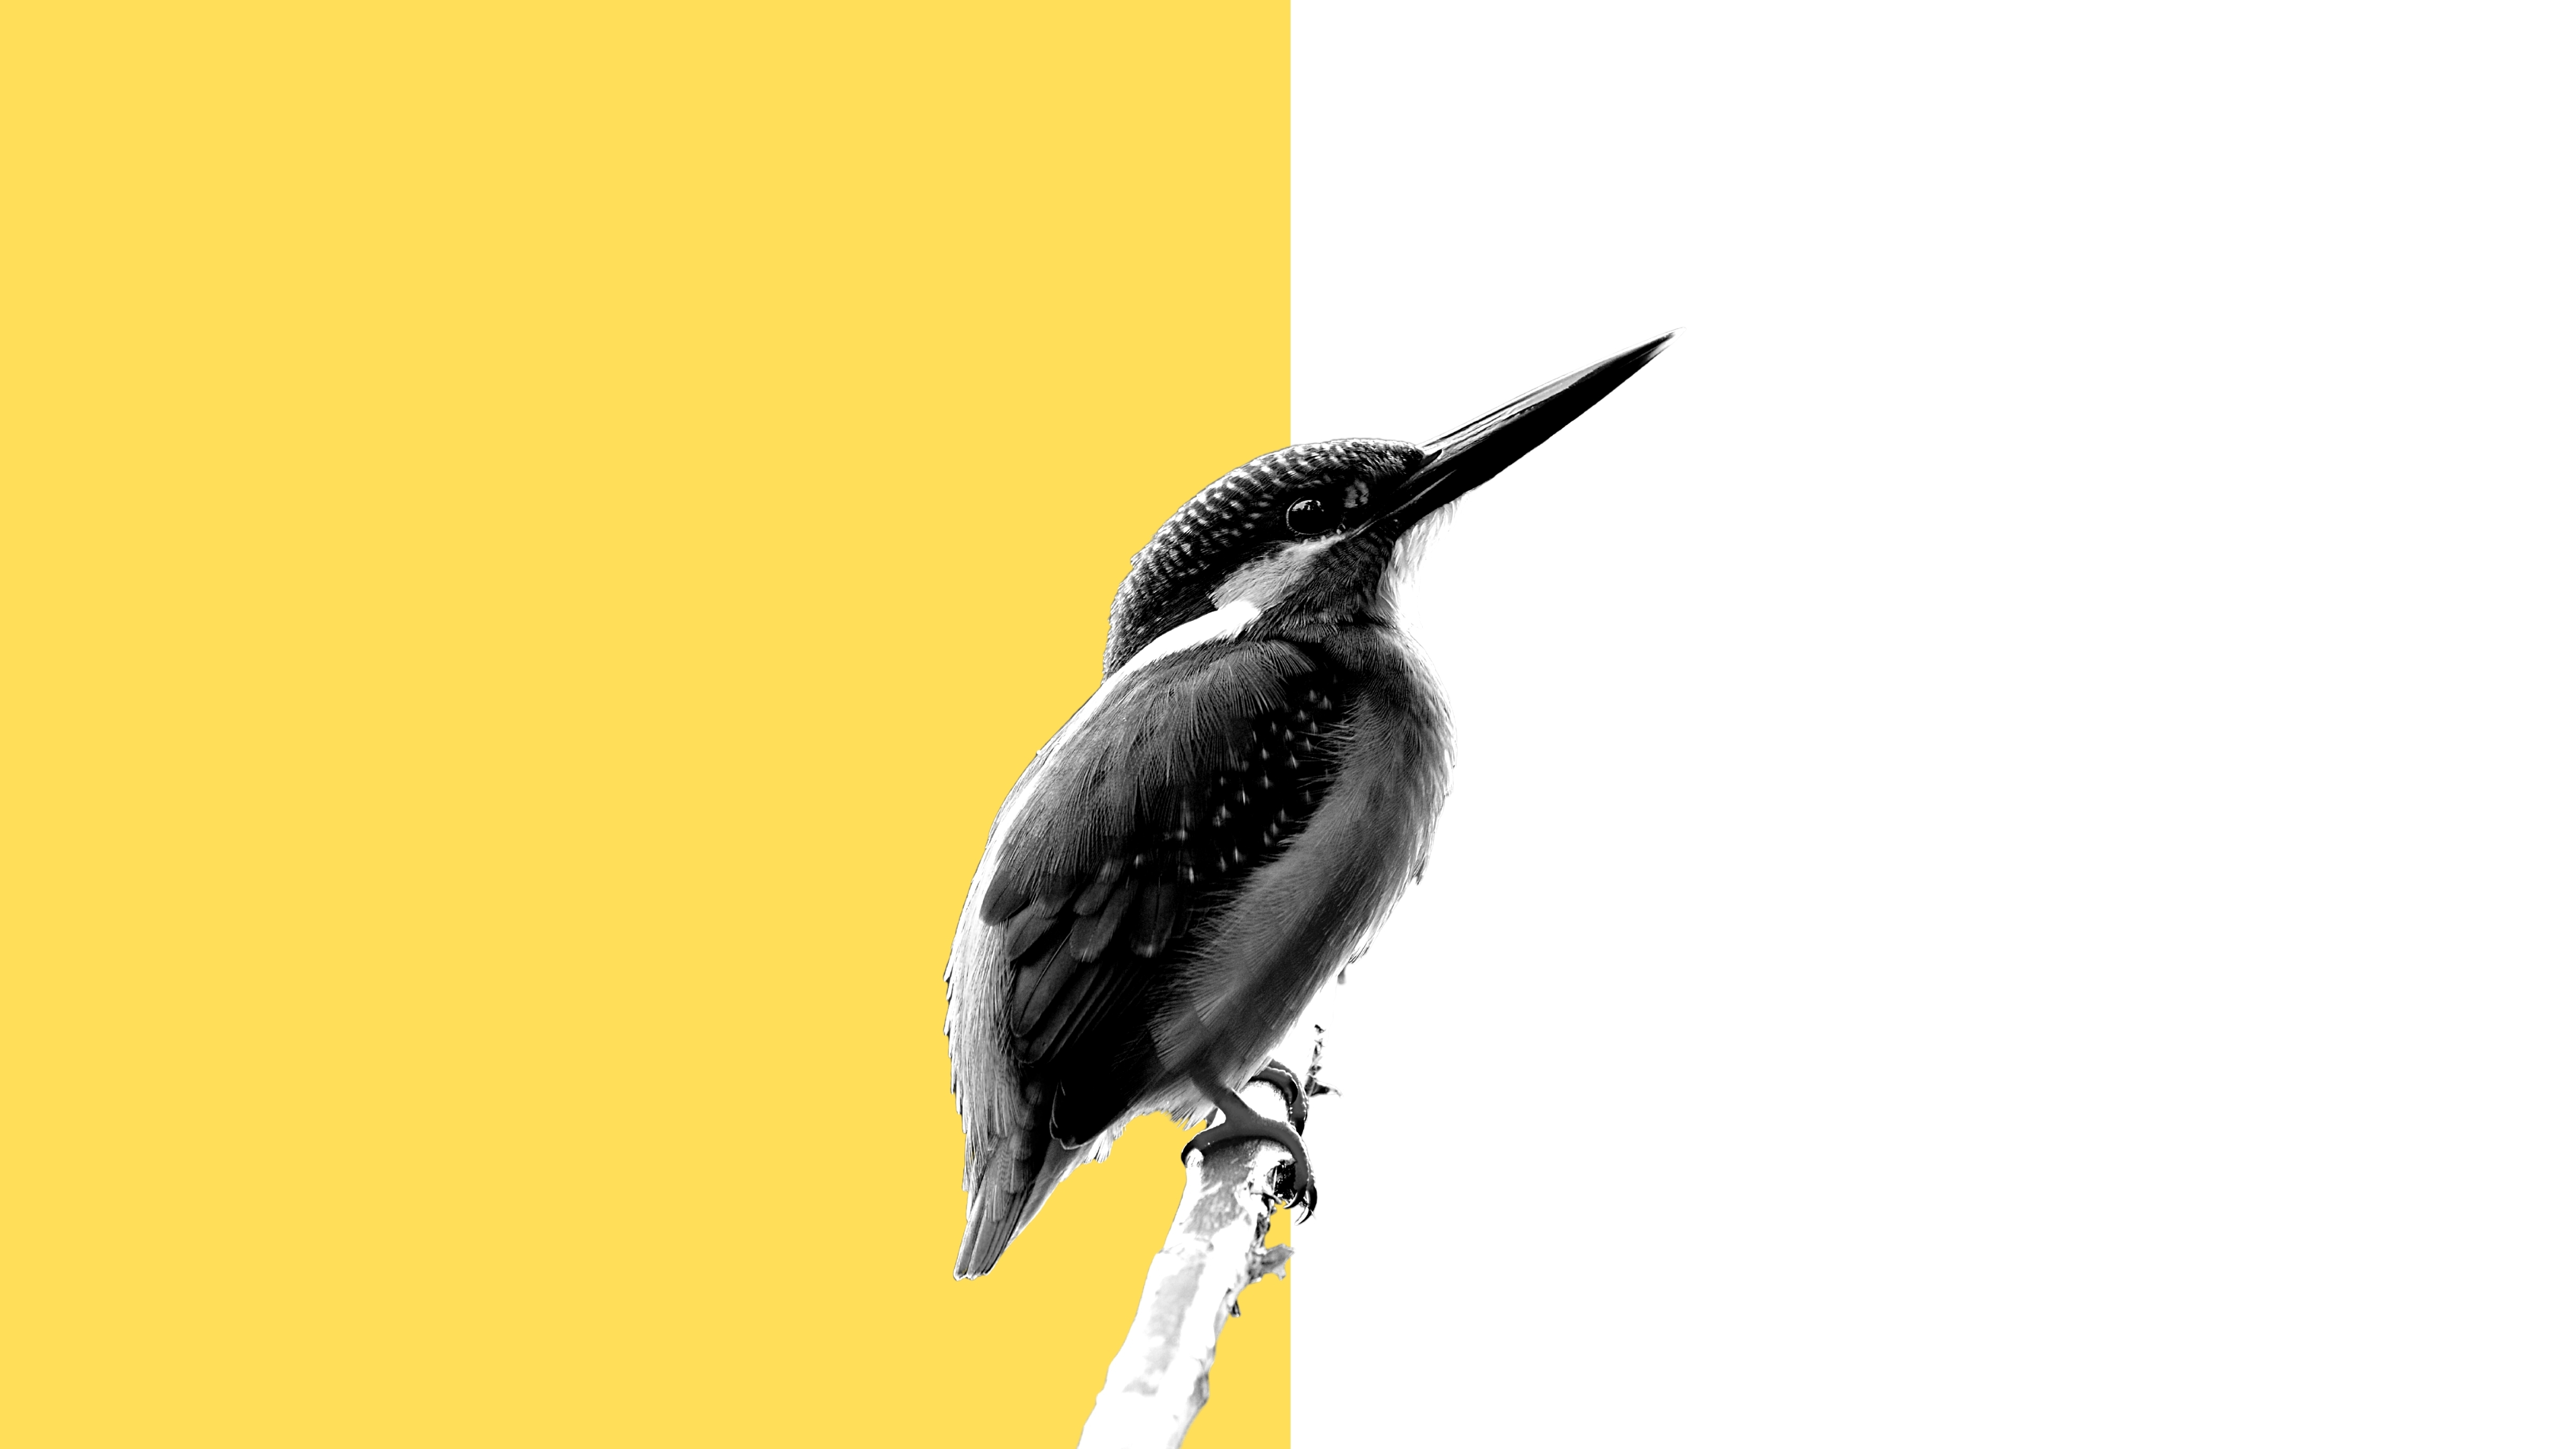
background remove, transparent background, white background, kingfisher, bird, before, after, camera, photography, beak, feather, wing, twig, piciformes, event, wildlife, macro photography, plant, tail, drawing, terrestrial animal, heron, charadriiformes, perching bird